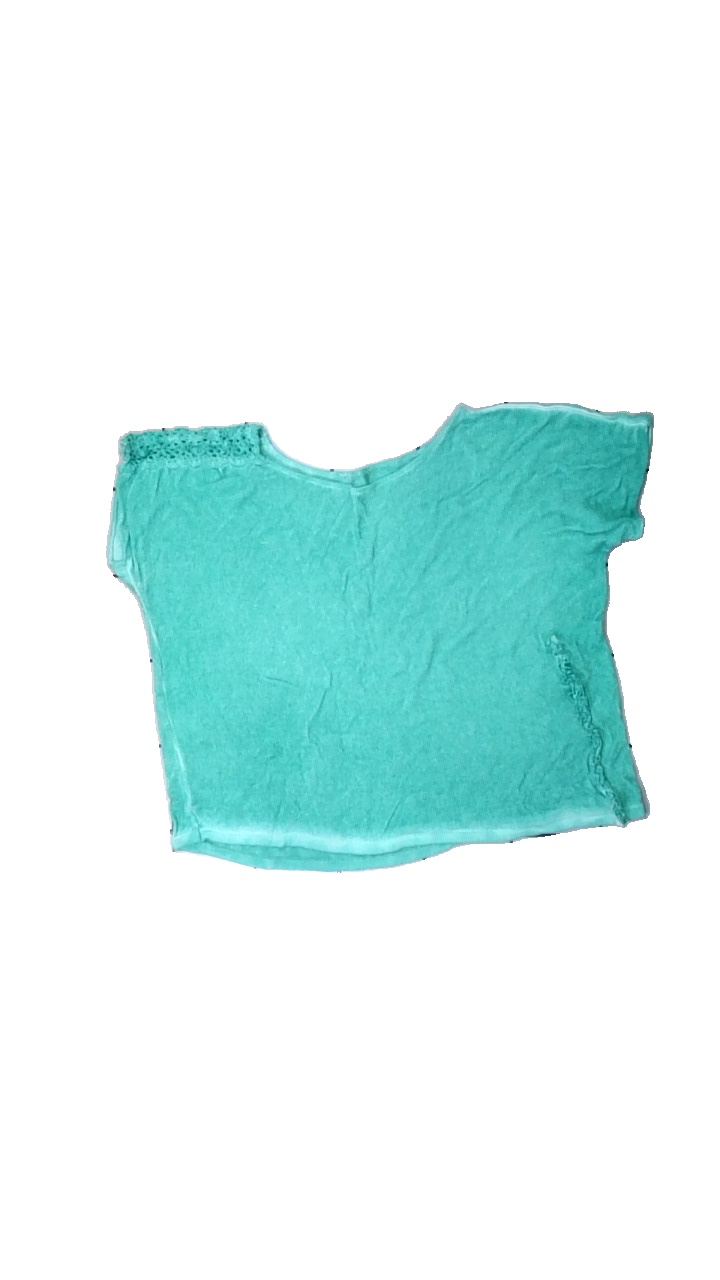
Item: Top (Ladies)
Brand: Missing
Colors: Turquoise
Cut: Regular, C-collar
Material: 100% viscose
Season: All
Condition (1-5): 2
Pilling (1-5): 4
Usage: Export
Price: <50